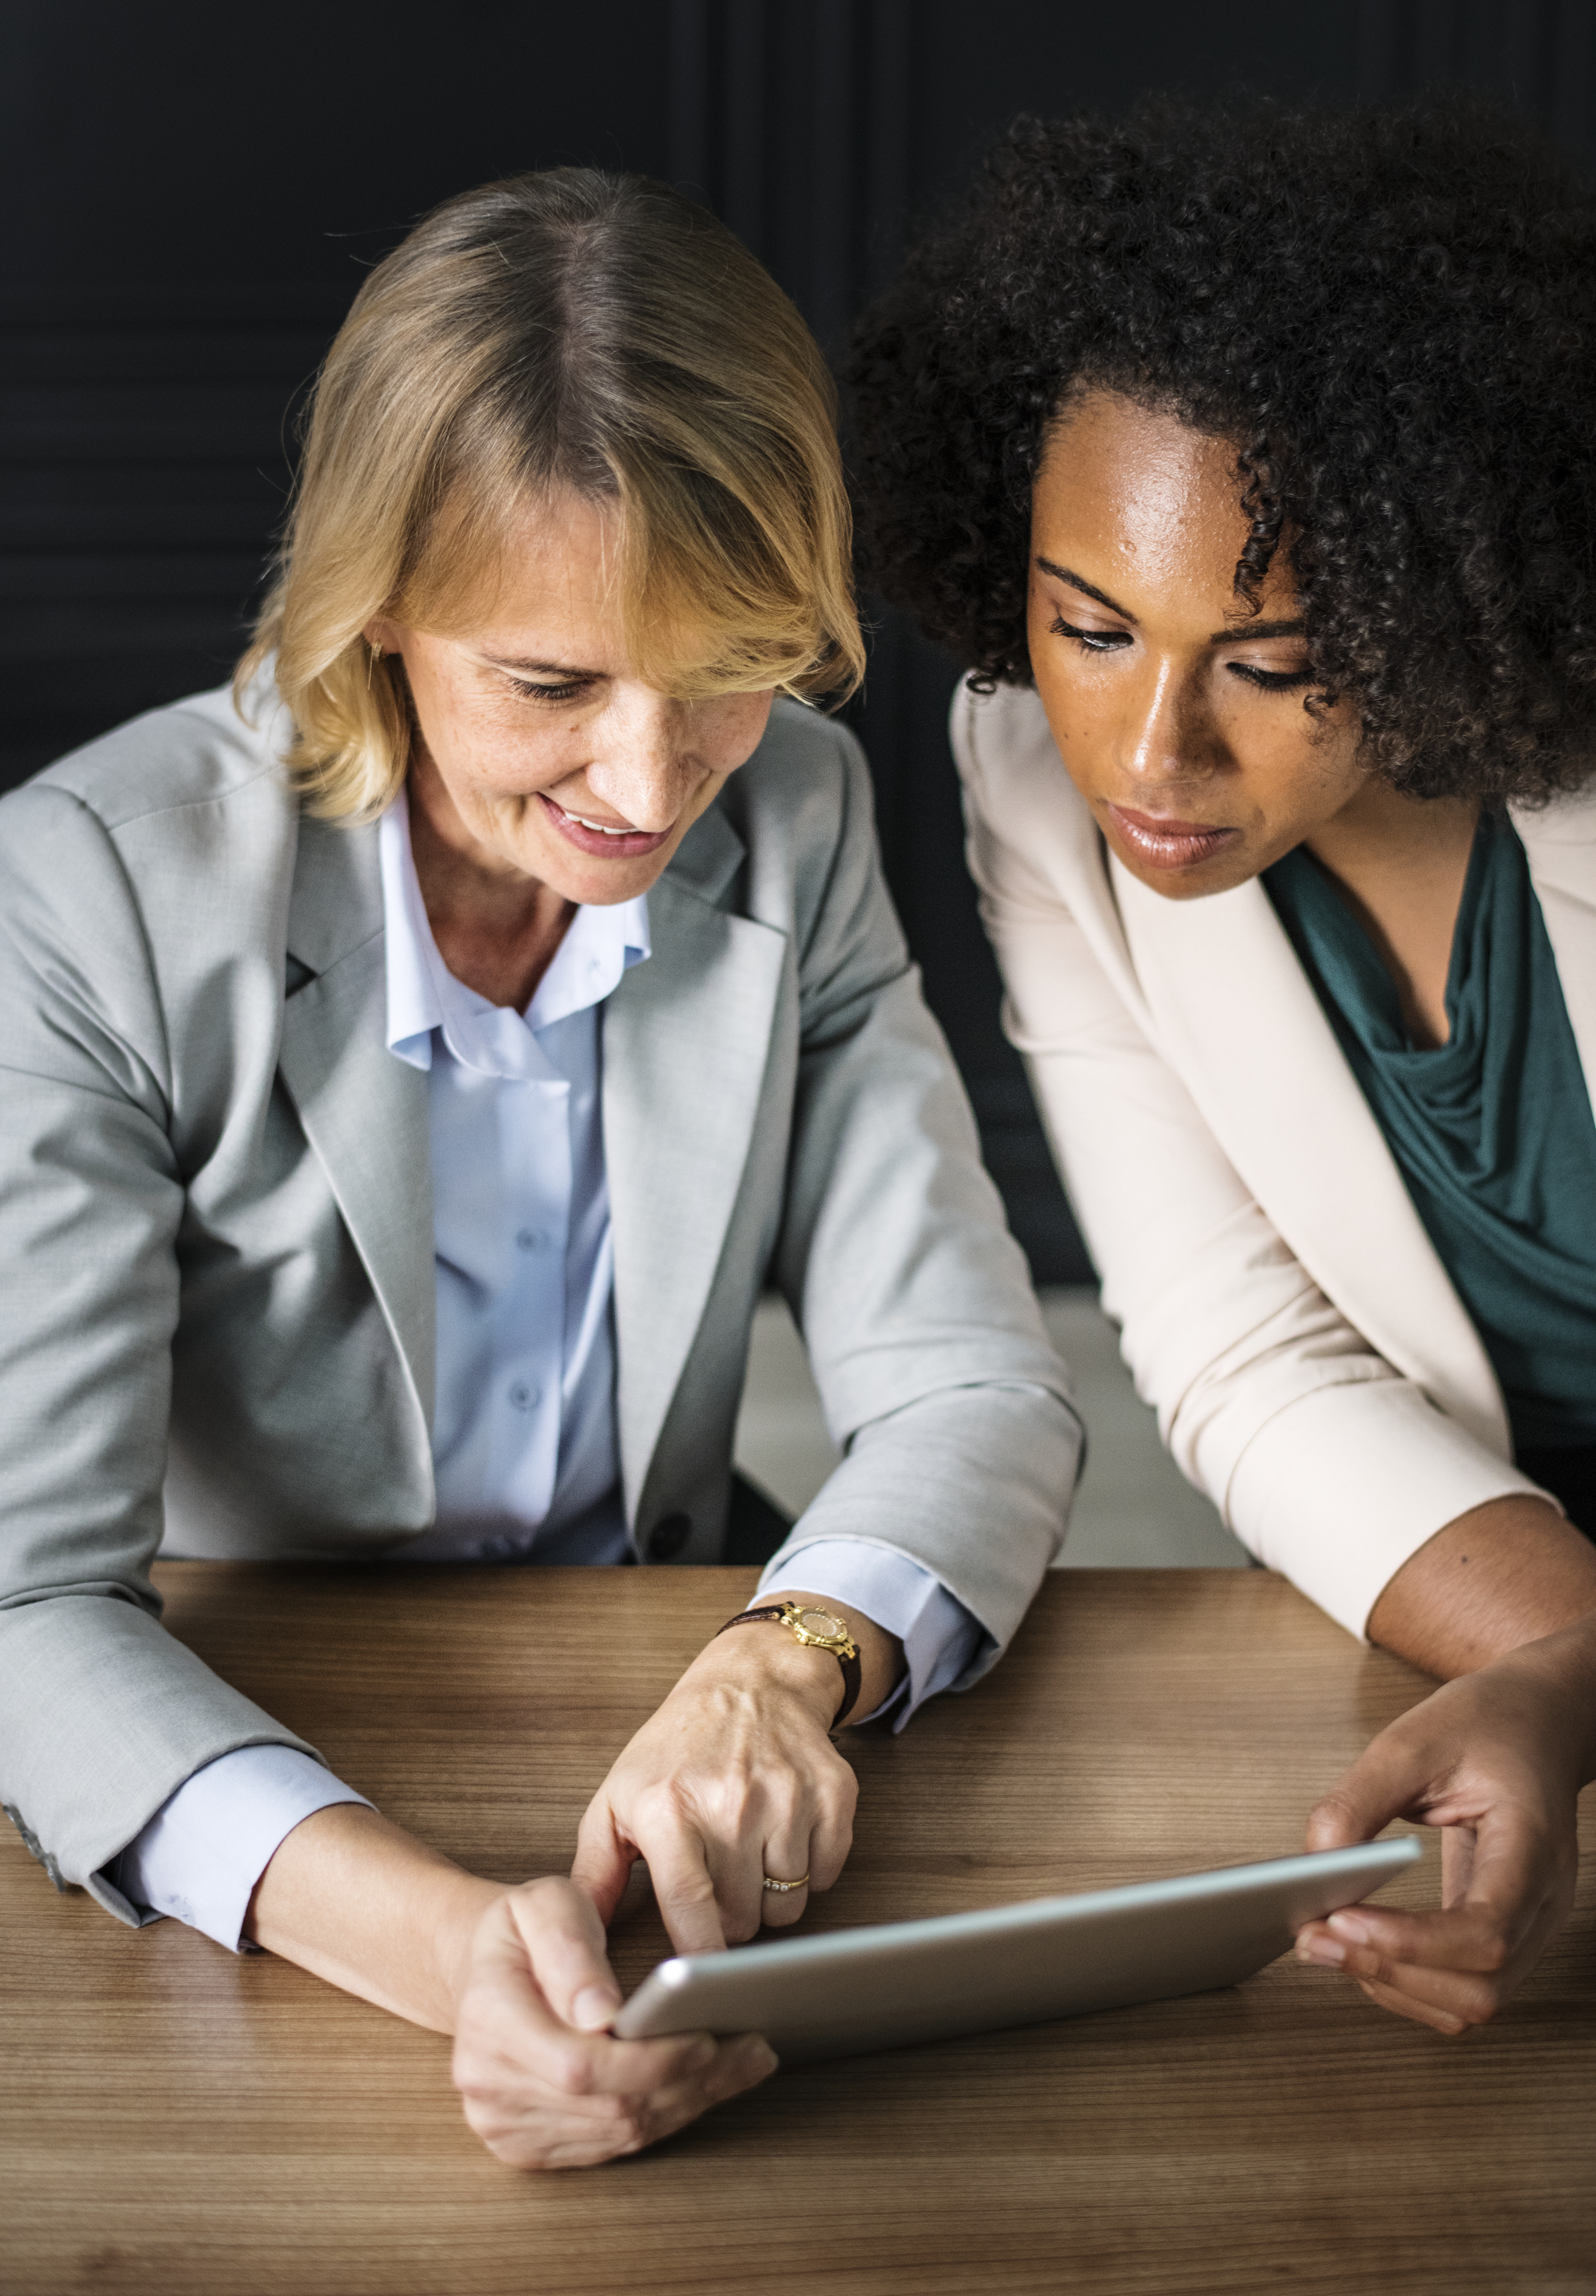
african, african american, american, blonde, business, businesswoman, businesswomen, caucasian, digital, digital device, digital tablet, diverse, diversity, friends, holding, indoors, international, office, partners, pointing, presentation, presenting, reviewing, smartphone, table, tablet, technology, together, touching, using, watch, watching, woman, wooden, worker, working, workspace, human behavior, conversation